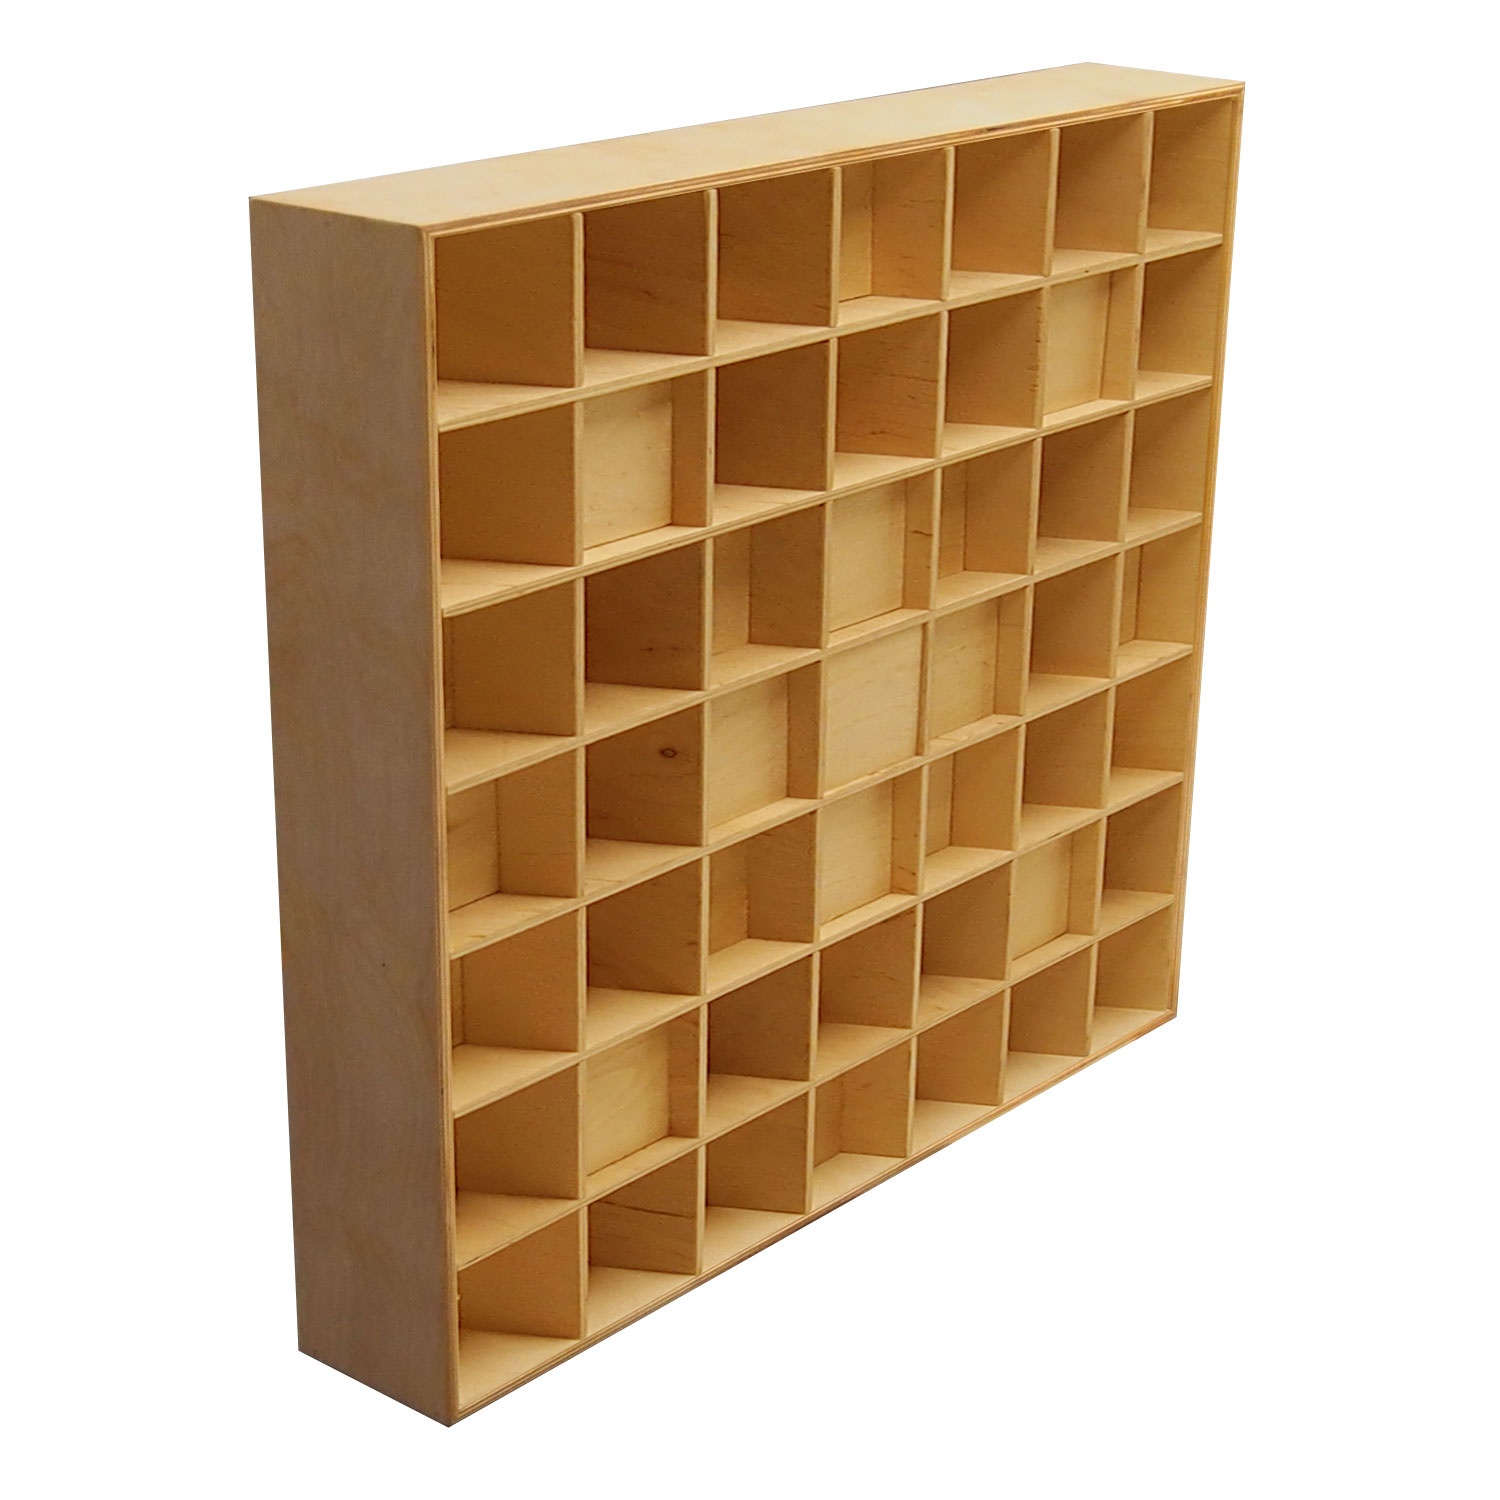
Mega Acoustic QRD 2D
Mega Acoustic QRD 2D – dwuwymiarowy dyfuzor Schroeder’a, 60 x 60 x 10 cm do rozpraszania dźwięku, kolor naturalny. QRD 2D to panel rozpraszający dźwięk, oparty na residuum kwadratowym liczby 7, zaprojektowany w formie sześcianu o wymiarach 60 x 60 x 10 cm. Skutecznie rozprasza dźwięk w zakresie 550 – 4000 Hz, poprawiając akustykę w różnych typach pomieszczeń. Dyfuzor QRD 2D od Mega Acoustic wykorzystuje geometrię do efektywnego rozpraszania fal dźwiękowych, eliminując problemy z echem i falami stojącymi. Dzięki swojej konstrukcji, panel znajduje zastosowanie w studiach nagraniowych, salach prób oraz w pomieszczeniach biurowych, zapewniając lepszą jakość dźwięku i bardziej zrównoważoną akustykę. Precyzyjne wykonanie na maszynach CNC gwarantuje wysoką trwałość i estetyczny wygląd. Główne cechy QRD 2D 7N Rozpraszanie dźwięku w szerokim zakresie częstotliwości Kompaktowe wymiary Solidna konstrukcja o estetycznej formie sześcianu Możliwość zastosowania w różnych środowiskach akustycznych Specyfikacje QRD 2D 7N Zakres częstotliwości: 550 – 4000 Hz Kolor: Naturalny Wymiary: 60 x 60 x 10 cm Waga: 9 kg
Brand: Mega Acoustic
Category: Hardware > Building Materials > Sound Dampening Panels & Foam > Diffusers